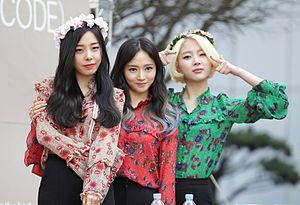
Ladies' Code est un girl group de K-pop sud-coréen, originaire de Séoul. Il est formé par le label Polaris Entertainment en 2013. Il était initialement composé de la leader Ashley, Sojung, Zuny, EunB et Rise.